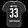
Label: T - shirt / top